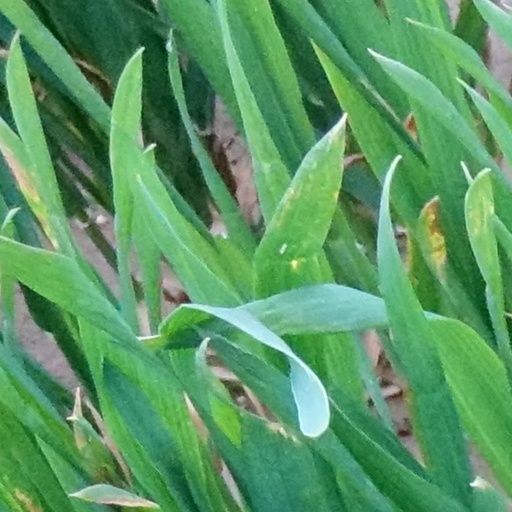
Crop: wheat